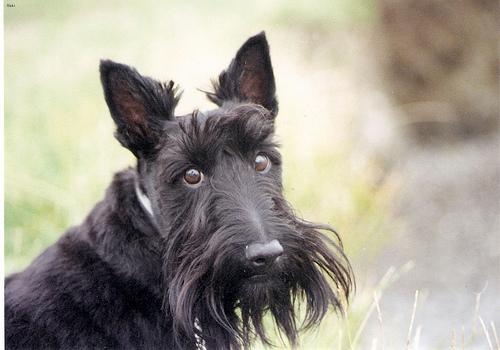
Breed: scottish terrier